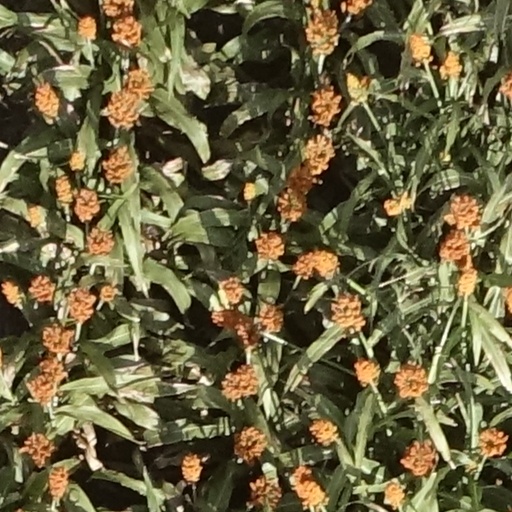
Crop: sorghum